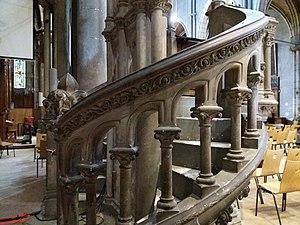
Escalier de la chaire.
L'église Sainte-Blandine de Lyon, édifice affecté au culte catholique, est située dans le 2ᵉ arrondissement de Lyon.